European Archaeological Park of Bliesbruck-Reinheim

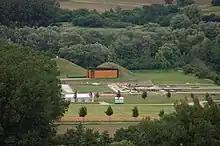
View of the Celtic Princess' grave mound

The European Archaeological Park at Bliesbruck-Reinheim, in the German municipality of Gersheim (Saarland) and the French municipality of Bliesbruck ("Département" Moselle), is a cross-border project which combines excavations and reconstructions of Celtic and Roman finds with exhibition and educational facilities. It was created in 1989 as a result of the archaeological work being done on both sides of the Franco-German border. Together with archaeological evidence from the Mesolithic Period, the Bronze Age, and the period of the Germanic migrations, the Celtic and Roman finds from the Iron Age bear witness to a history of continuous settlement in the Blies Valley that spans a period of 10,000 years.